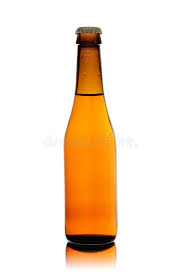
Waste category: glass